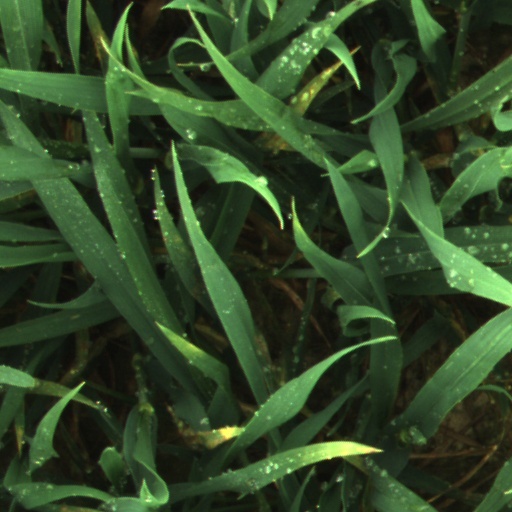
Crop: wheat